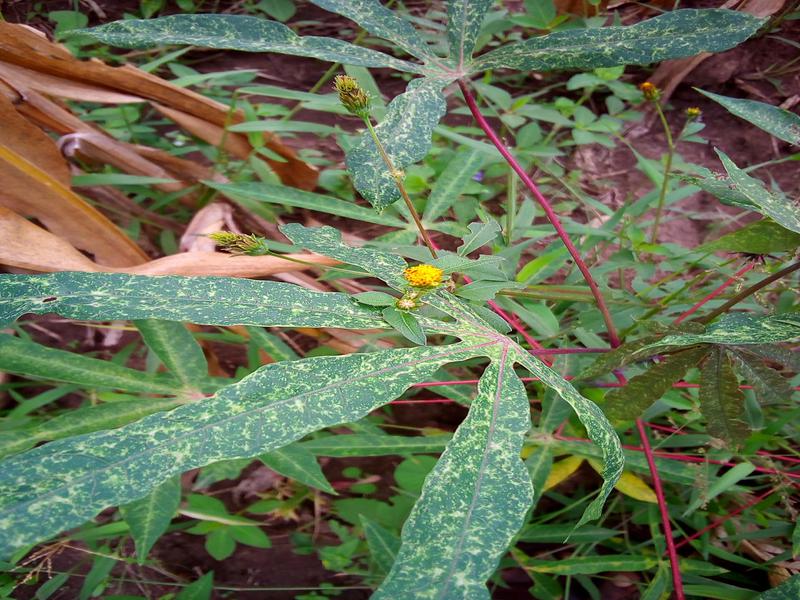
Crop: cassava
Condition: green_mottle